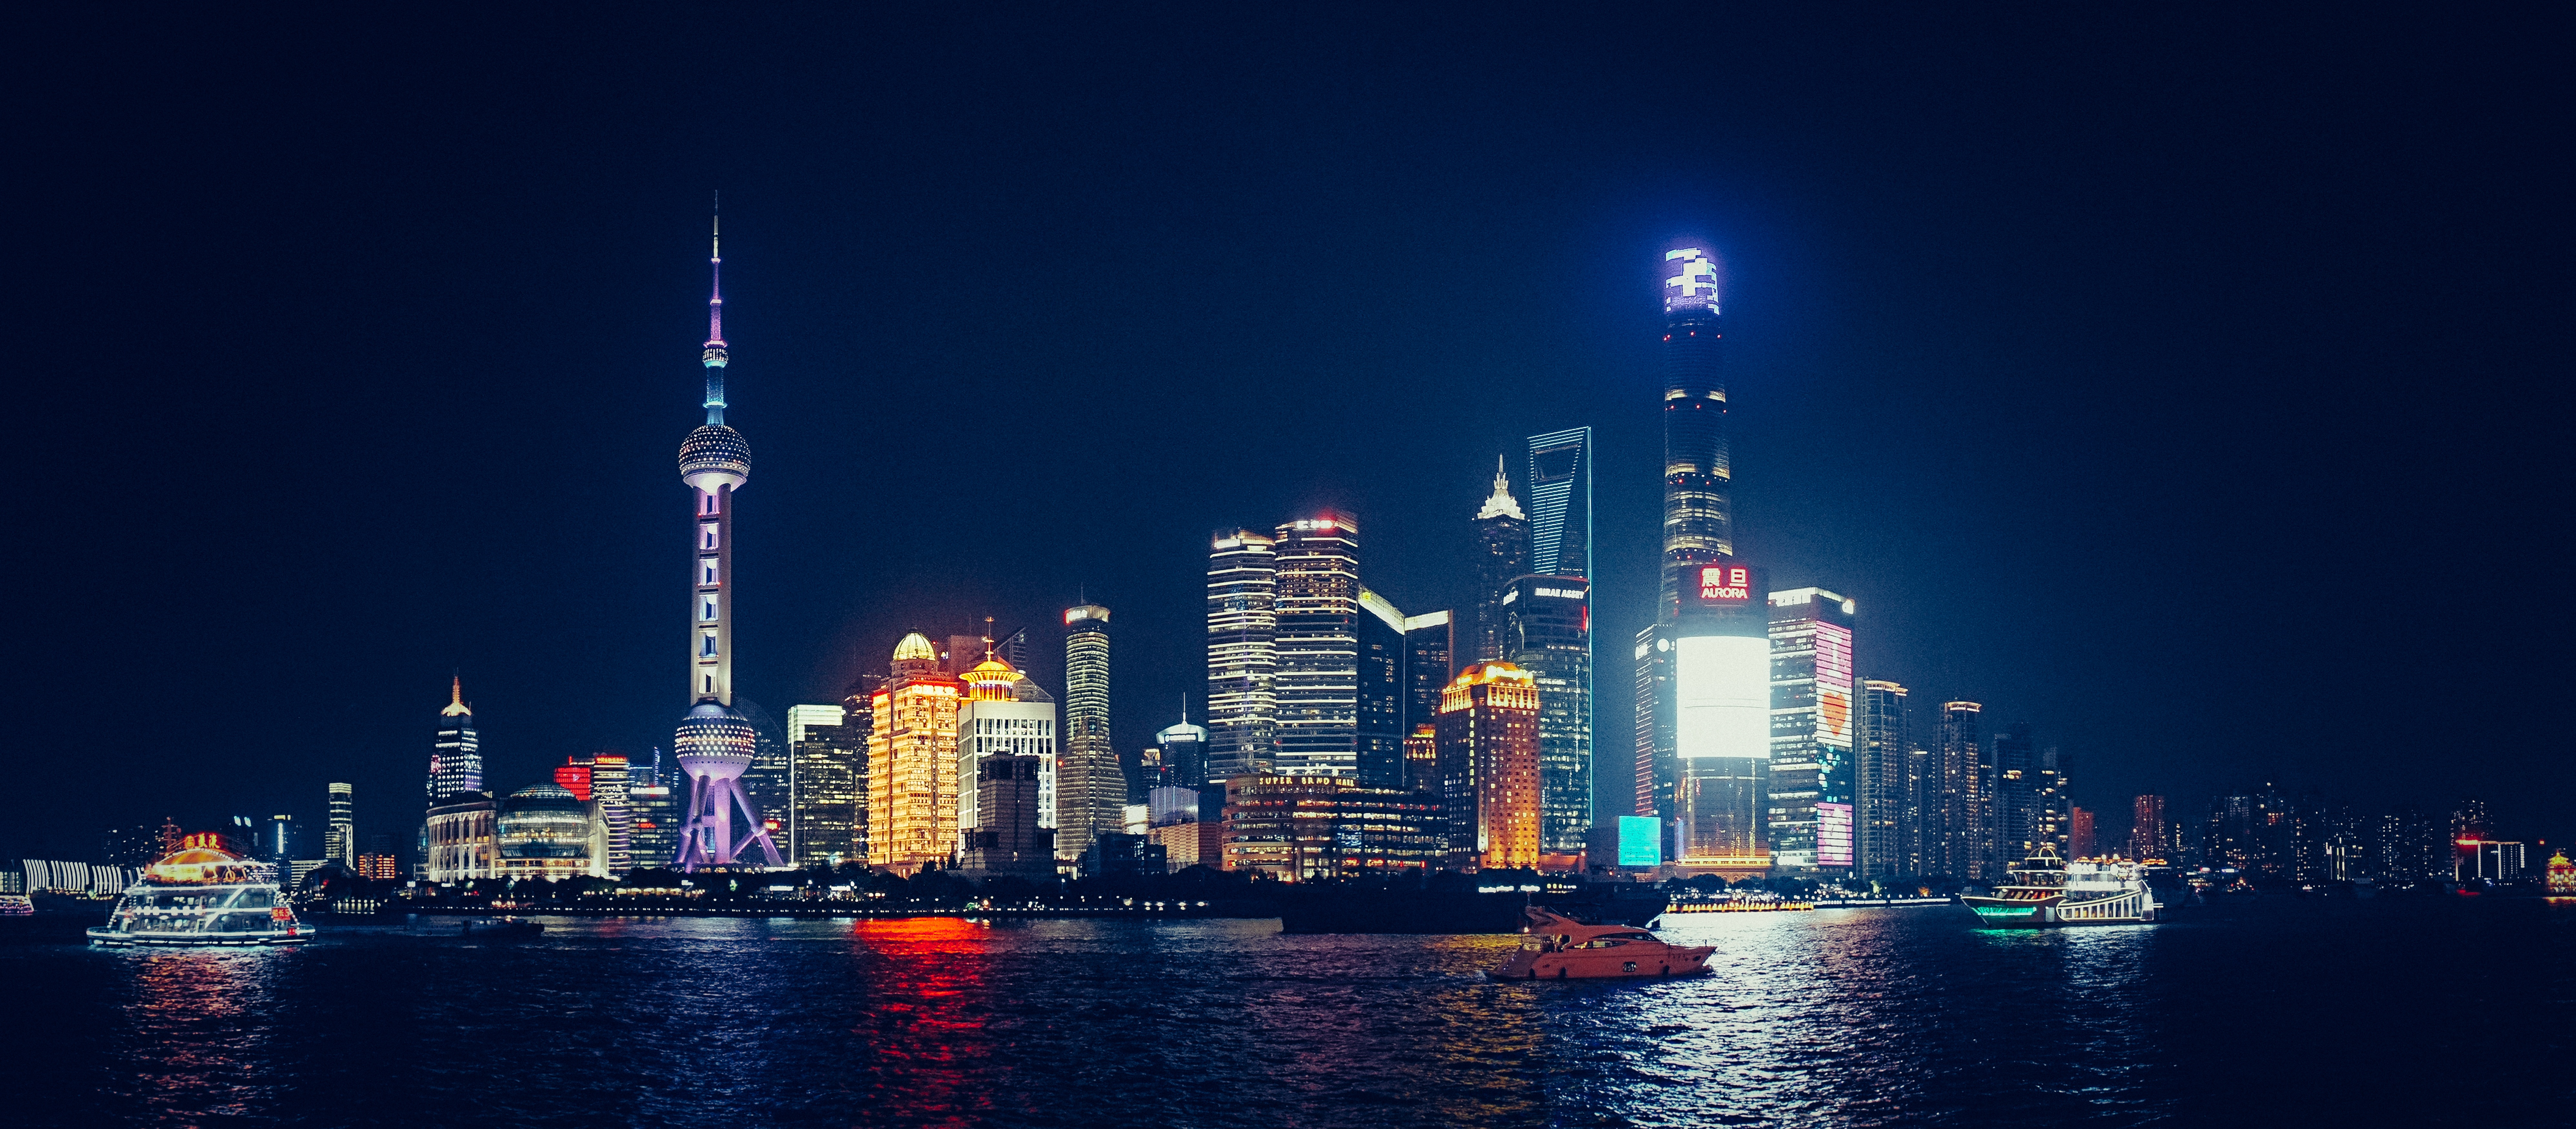
horizon, skyline, night, city, skyscraper, cityscape, downtown, dusk, evening, reflection, landmark, metropolis, human settlement, metropolitan area